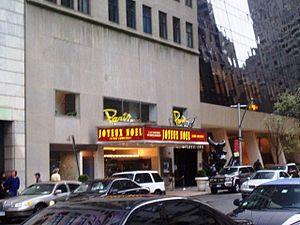
Le Paris Theater à New York